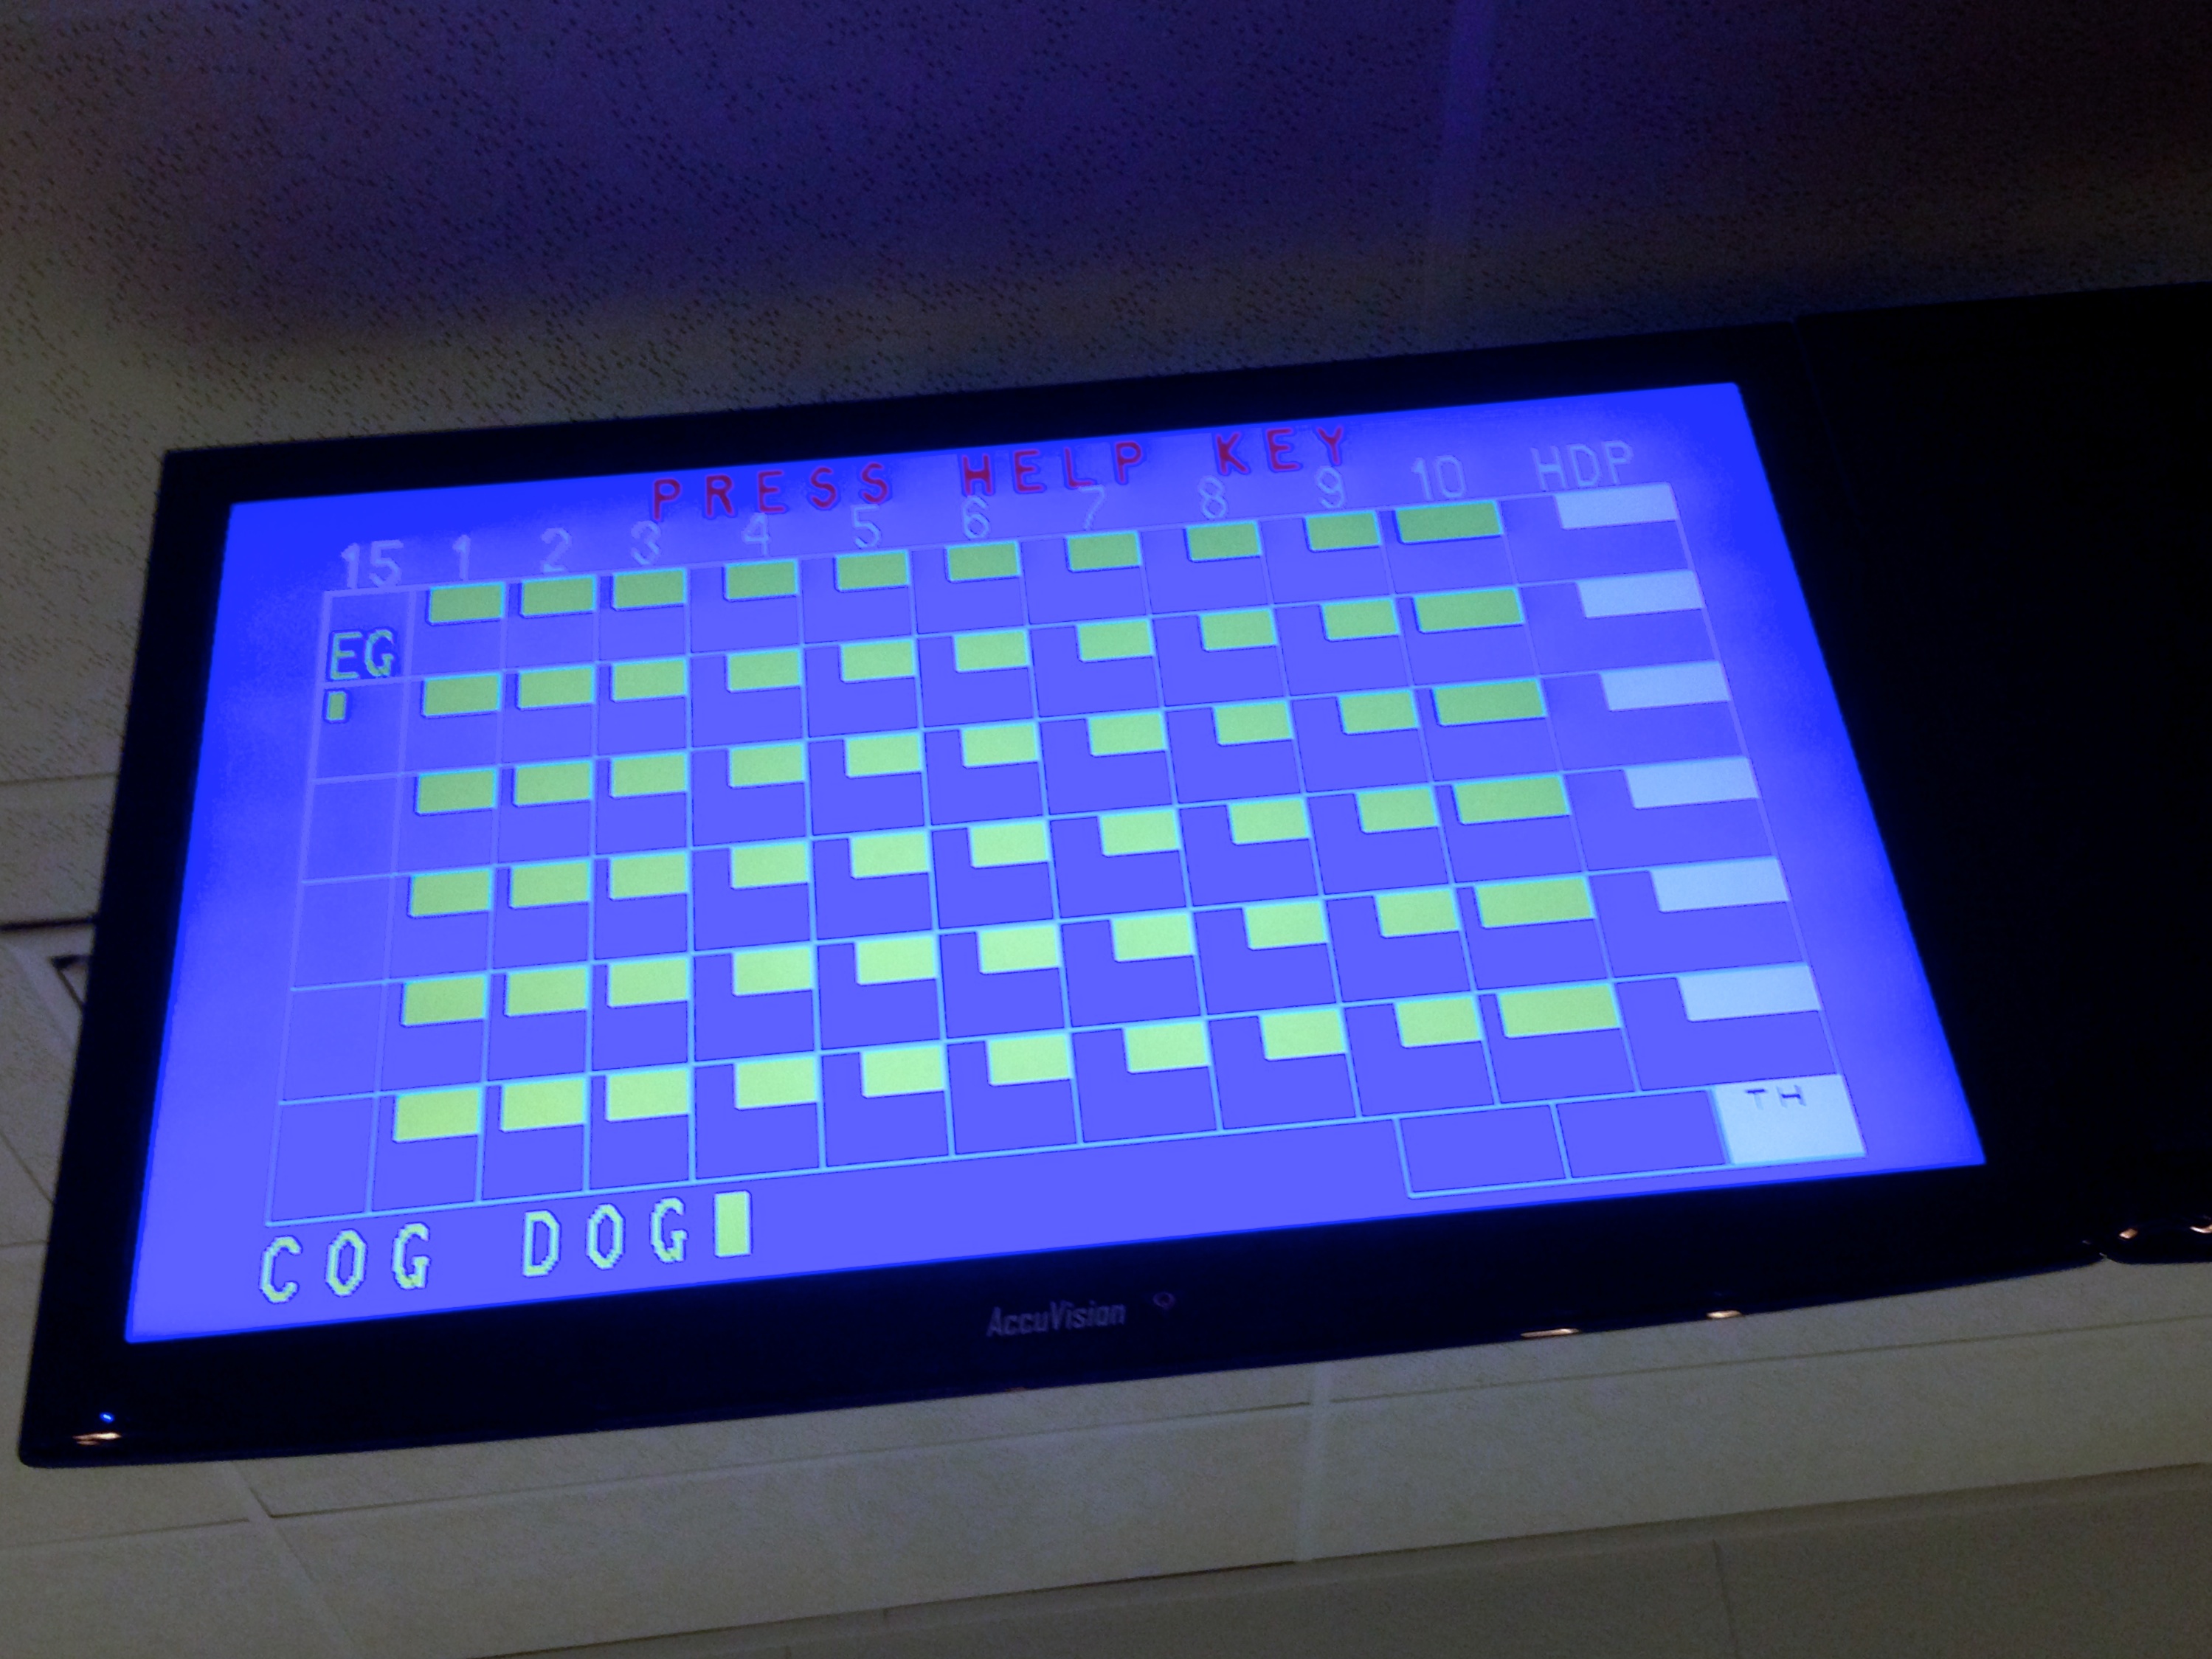
light, technology, blue, signage, lighting, bowling, shape, multimedia, screenshot, computer keyboard, electronic device, display device, electronic instrument, electronic signage, flat panel display